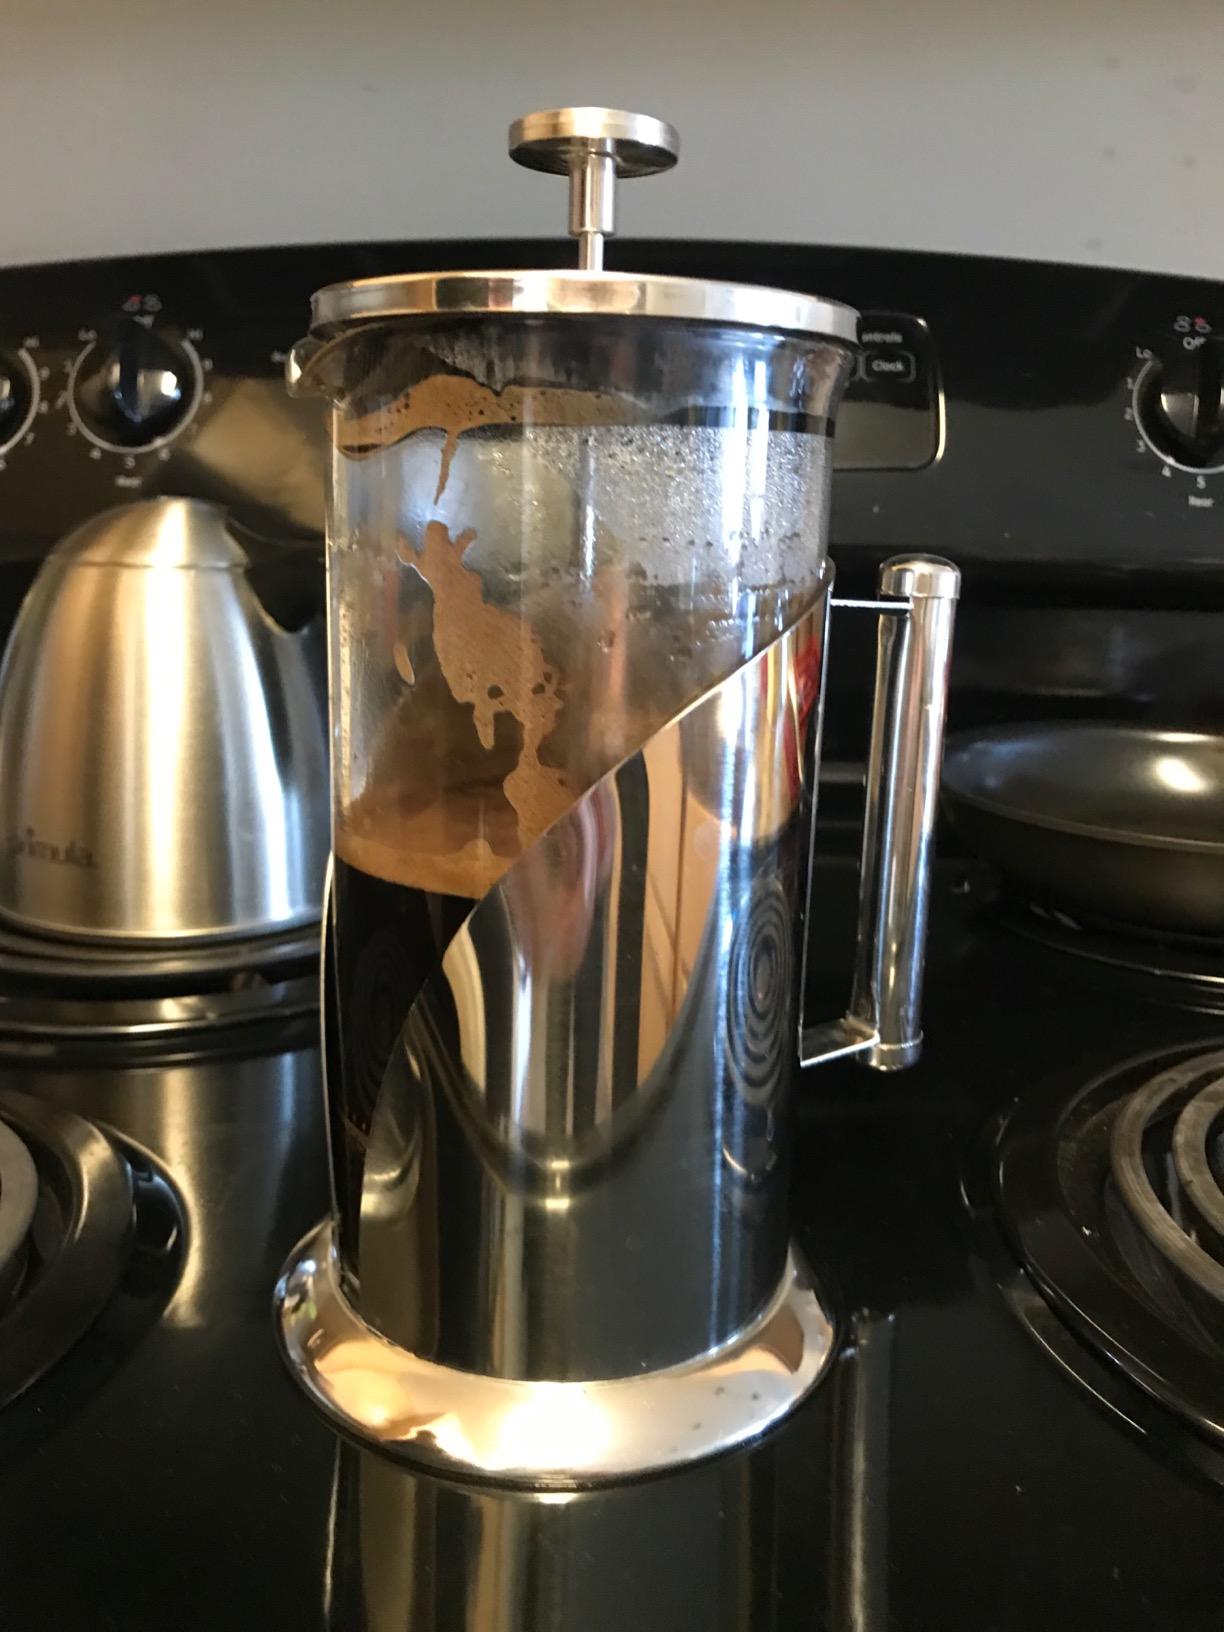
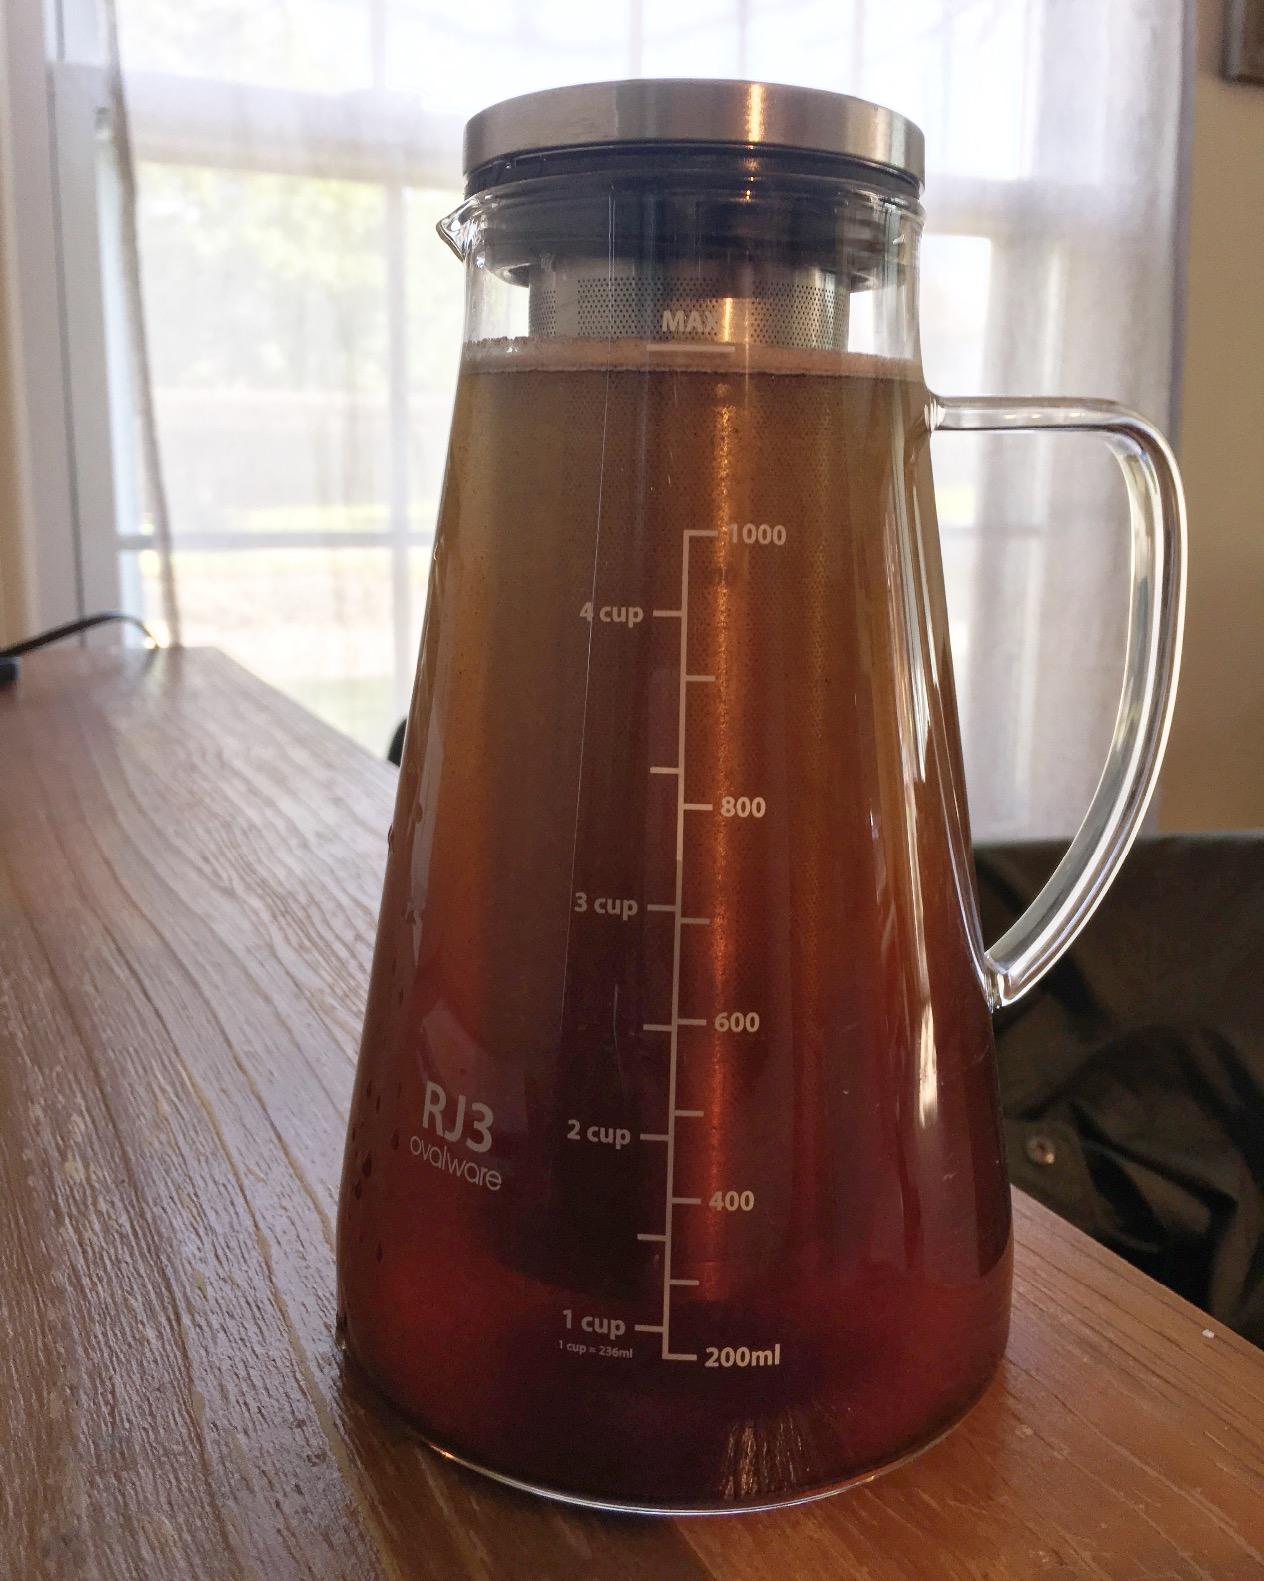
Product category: items_tea
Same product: no